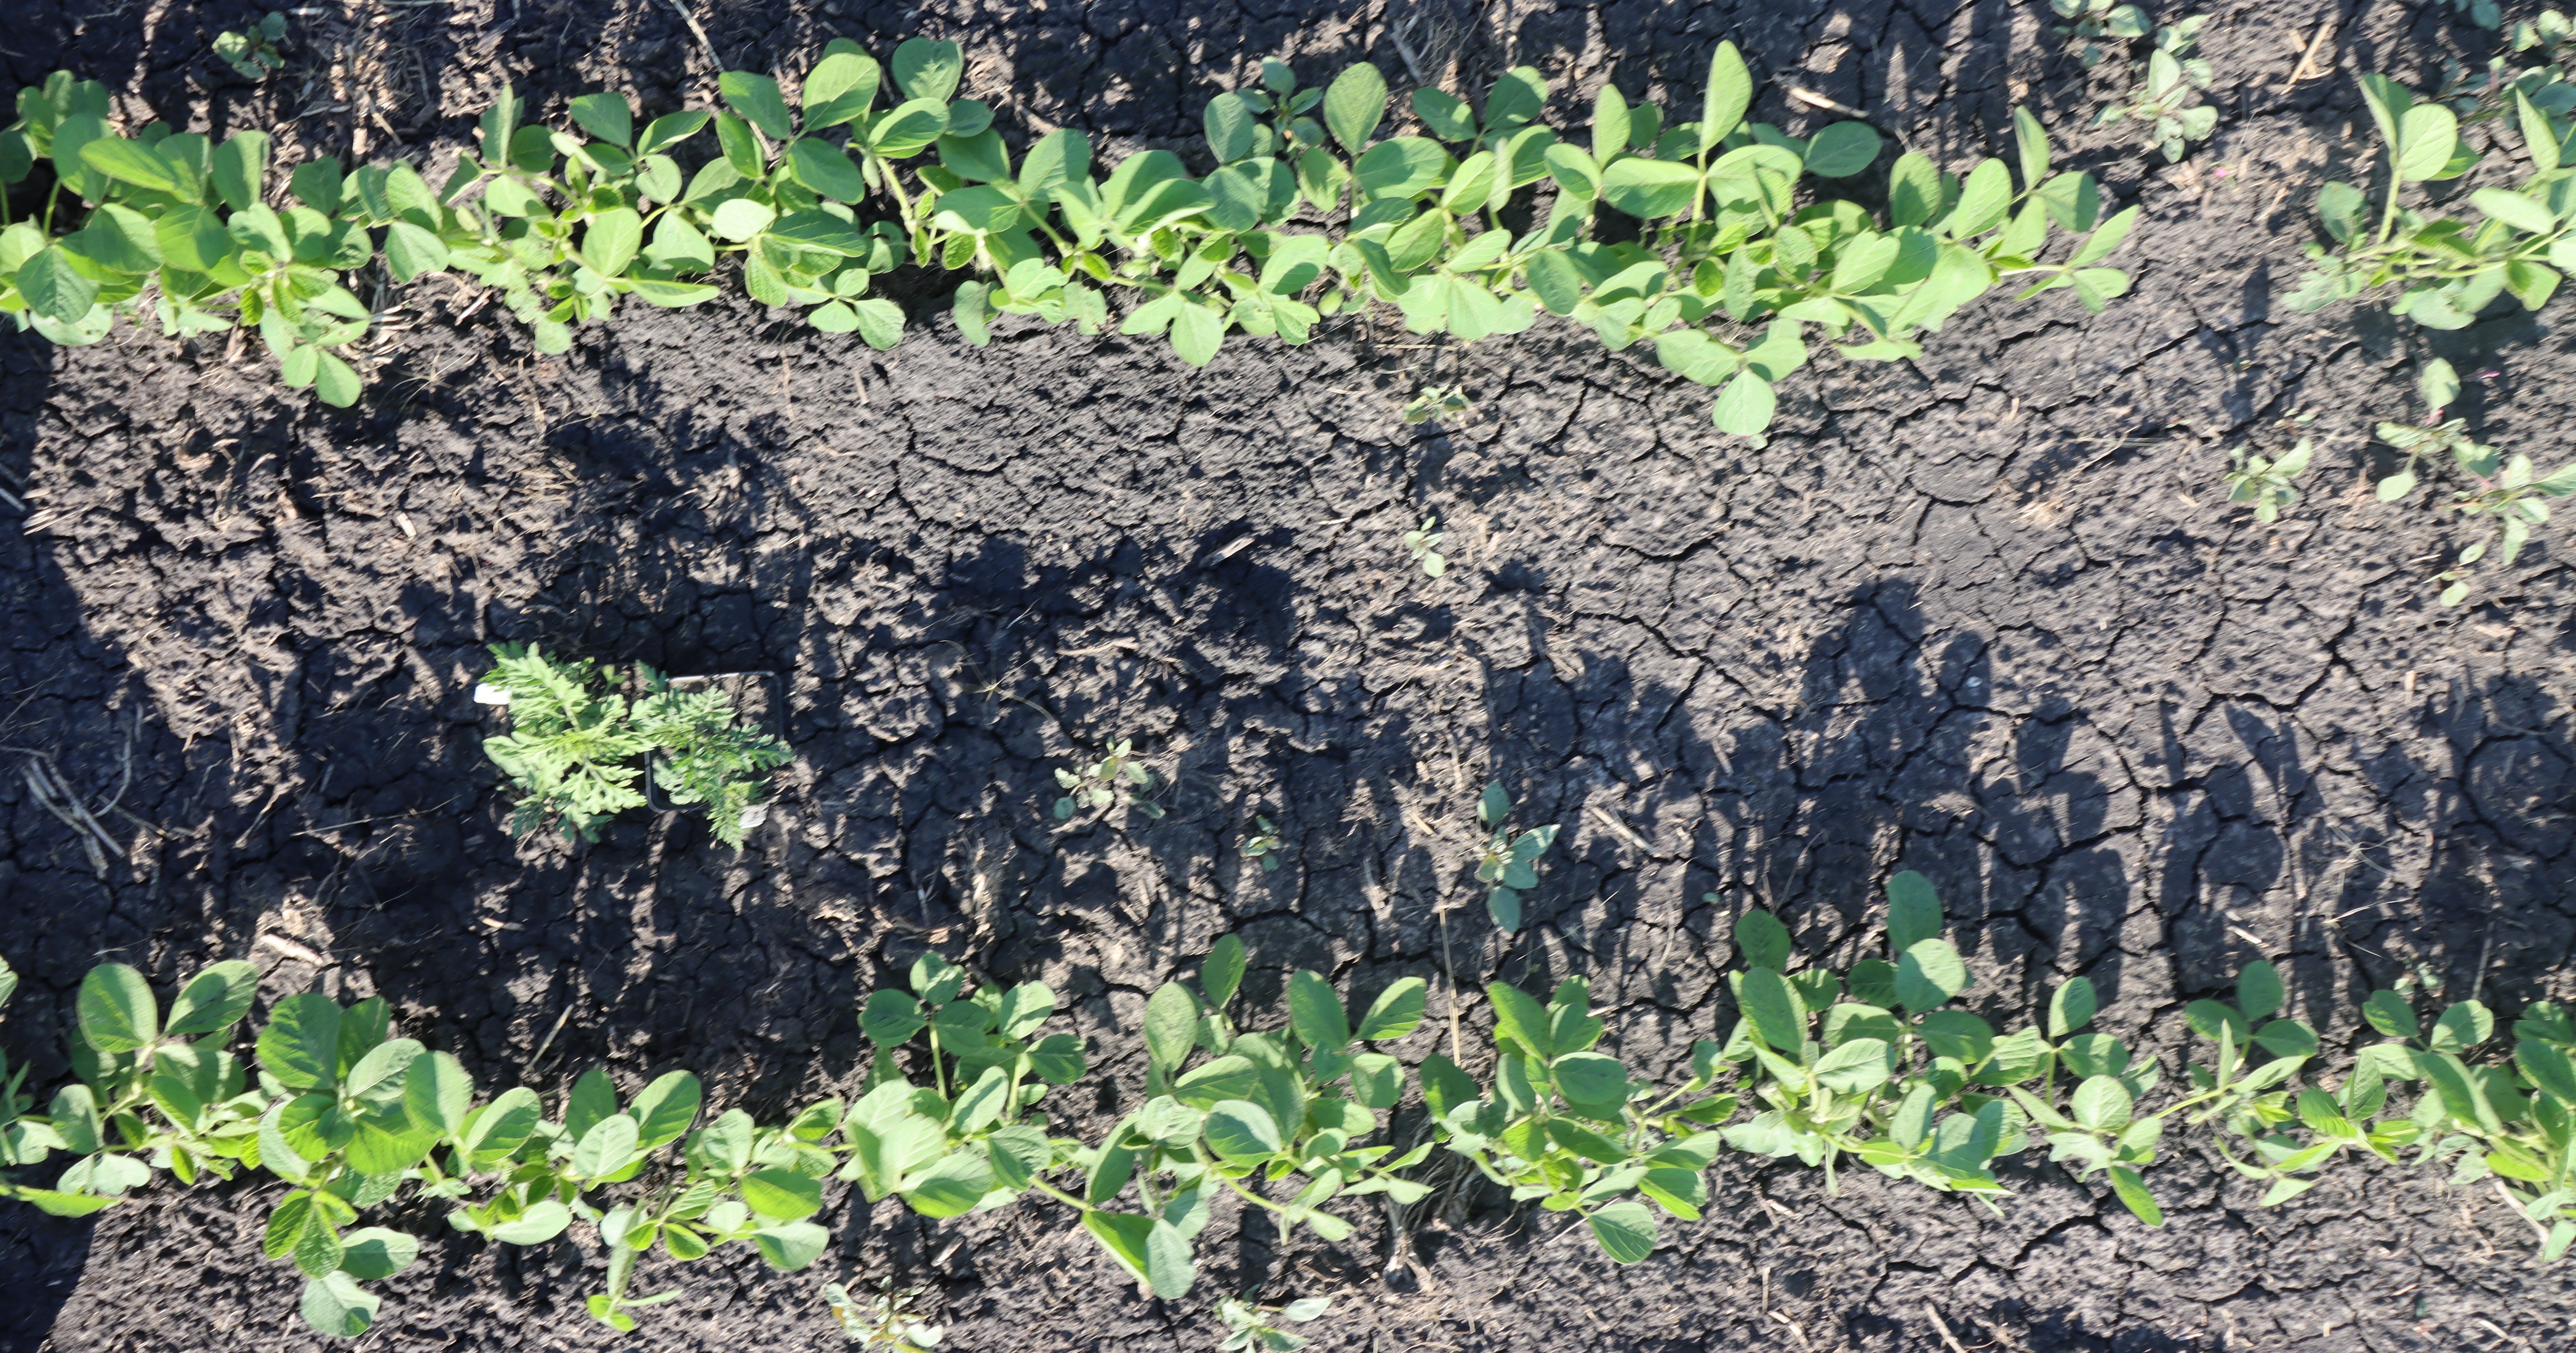
Crop: Soybean
Objects: Ragweed, Ragweed, Soybean, Soybean, Soybean, Soybean, Soybean, Soybean, Soybean, Soybean, Soybean, Soybean, Soybean, Soybean, Soybean, Soybean, Soybean, Soybean, Soybean, Soybean, Soybean